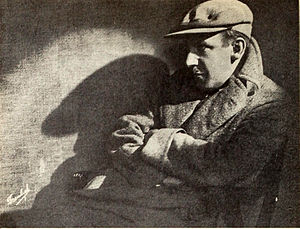
Tod Browning
Tod Browning var en amerikansk filminstruktør og skuespiller.